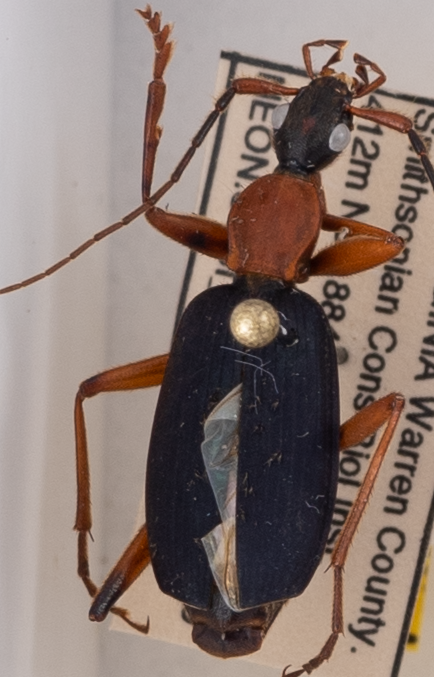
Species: Galerita bicolor
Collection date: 2021-06-17
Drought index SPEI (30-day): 0.072
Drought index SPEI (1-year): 0.24
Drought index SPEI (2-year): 0.03